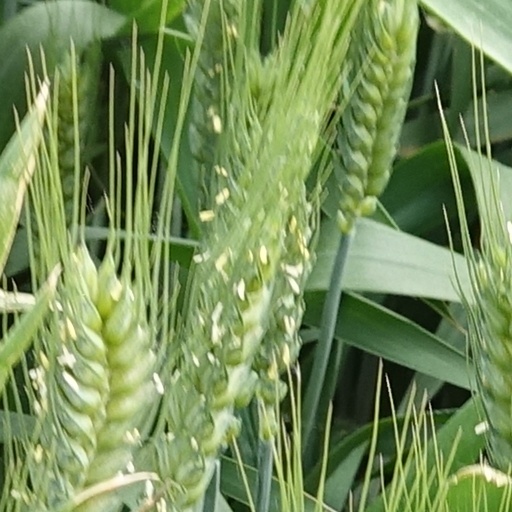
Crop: wheat